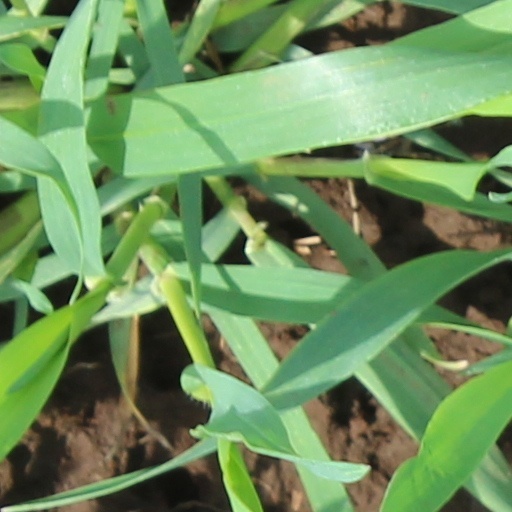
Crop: wheat